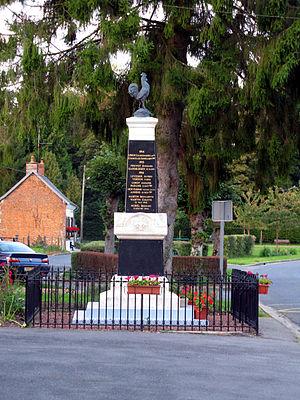
Le coq est un des motifs assez fréquents parmi les ornements des monuments aux morts de France. Il peut être représenté :
Ribeaucourt est une commune française située dans le département de la Somme, en région Hauts-de-France.